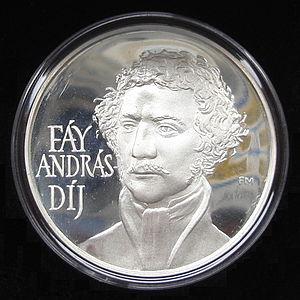
Médaille du Prix Fáy András distribué par le ministre hongrois de la défense (avers). Elle est en argent ayant un diamètre de 50 mm et une épaisseur de 3 mm. Le graveur est M. Mihály Fritz. Magyar: A Fáy András-díj plakettje (előlap). Az ezüst érme átmérője 50 mm vastagsága 3 mm. Alkotója: Fritz Mihály.